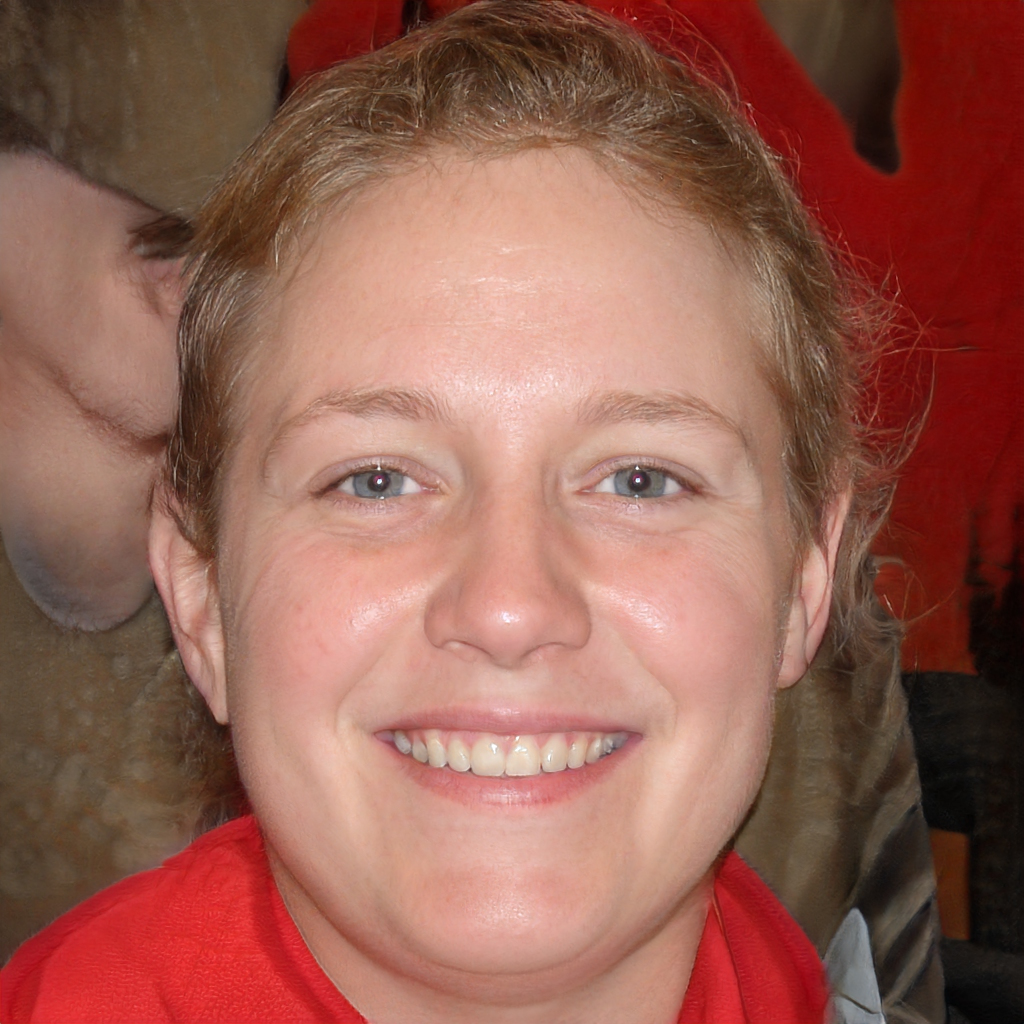
Portrait style: Real Portrait